Abstinence pledge

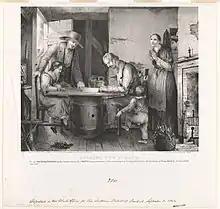
Signing a teetotal pledge, USA, 1846

The first program encouraging individuals to sign a pledge encouraging abstinence from sexual intercourse until marriage is True Love Waits, started in 1993 by the Southern Baptist Convention, which now claims over 2.5 million pledgers worldwide in dozens of countries. A torrent of abstinence pledge programs encouraging people to save sexual intercourse for marriage followed; one such program is the Silver Ring Thing (SRT), which started in 1995 has been featured in hundreds of media reports worldwide. In 2005, the American Civil Liberties Union of Massachusetts sued the U.S. Department of Health and Human Services because it believed SRT used tax dollars to promote Christianity. SRT presented a two-part program, the first part about abstinence; the second about how the Christian faith fits into an abstinence commitment. The ACLU claimed federal funding given to this program violated their interpretation of separation of church and state.